Governors Ball Music Festival

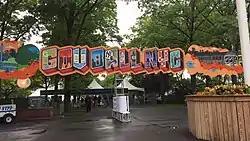
Festival entrance as it appeared in 2016

On January 8, 2014, the dates for the 2014 edition of the Governors Ball Music Festival were announced. It again took place over three days on Randall's Island, from June 6 to June 8. On January 9, 2014 "Rolling Stone" announced that Outkast would be one of the headliners; headlining alongside Jack White, Vampire Weekend and The Strokes.